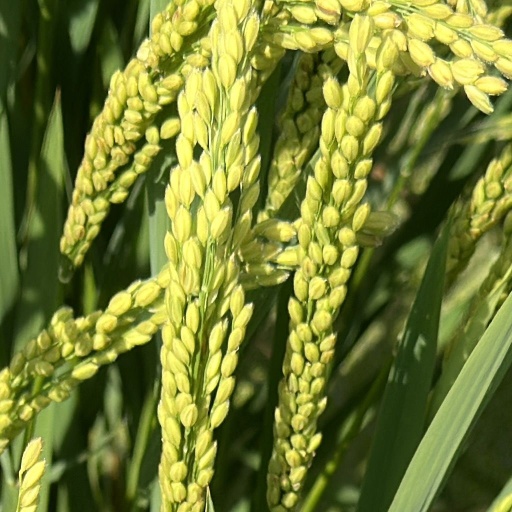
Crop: rice